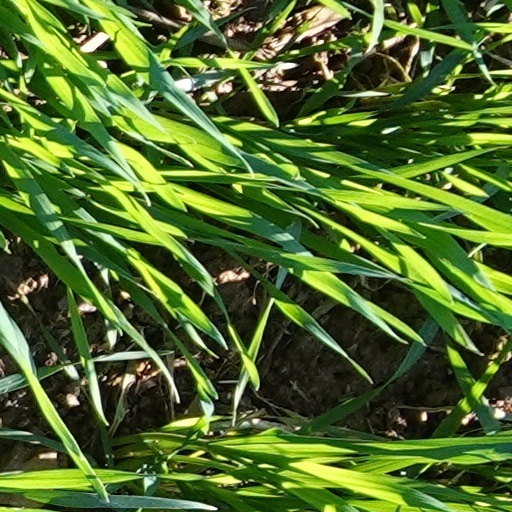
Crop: wheat